Chance the Snapper

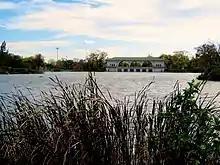
Humboldt Park lagoon, where Chance the Snapper was found

Chance the Snapper is a four to five foot long American alligator that was found swimming in the Humboldt Park lagoon, in Chicago, Illinois, on the evening of July 9, 2019. The animal was named after Chance the Rapper in an online poll conducted by the "Block Club Chicago" news website, beating other suggested nicknames such as Ruth Gator Ginsberg, Croc Obama, and Frank Lloyd Bite. The alligator inspired several social media accounts, and was the subject of national news coverage.